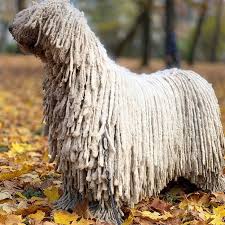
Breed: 318-n000115-komondor